Statue of Lenin in Kharkiv

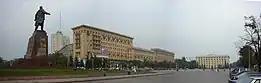
The statue pointing to the Kharkiv Regional Administration Building, in September 2007

The monument was placed and planned by the Kharkiv City Council through the memorandum placed to build the sculpture on the square in 1963. The commission was accounted by sculptor Alexander Sidorenko and the building was commissioned by Oleksiy Oliynyk and Makar Vronsky. The monument was opened in November 1964, the eve of the October Revolution festivities in the USSR.